Tonic Trouble

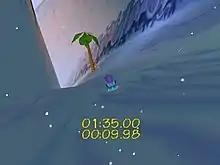
Ed traversing a ski slope

"Tonic Trouble" is an action-adventure game played from a third-person view. The playable character, Ed, navigates three-dimensional environments through platforming and entering portals, while wielding a peashooter (used in a first-person perspective); new gadgets are rewarded as more levels are completed. Gadgets are created by a mad doctor character, who builds the peashooter, a bow tie that enables Ed to fly, a diving helmet for underwater exploration, a belt that functions as a cloaking device by letting him take the appearance of enemies, and a pogo stick that allows him to traverse lava and stomp open trap doors. There are six levels on the Game Boy Color version, contrary to the twelve featured in the Nintendo 64 and Windows versions.